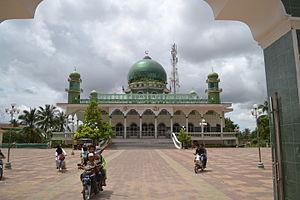
Une forte majorité de Cambodgiens sont adeptes du bouddhisme theravāda, par ailleurs religion d’État. Le terme figure d’ailleurs au second rang dans la devise du royaume du Cambodge actuel.
La mosquée KM9 est une des mosquées de Phnom Penh. Elle se trouve dans le nord de la ville, entre la route nationale 5 et le Tonlé Sap, à environ 2 km au nord de la mosquée Nur ul-Ihsan et à 9 km du centre ville, comme son nom l'indique. Elle fait partie du complexe comprenant l'École Islamique de Phnom Penh Dubai, ouvert en 1992 et don d'un homme d'affaires de Dubai.